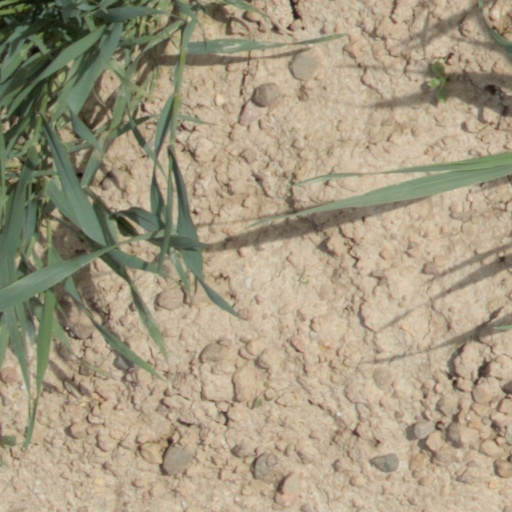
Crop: wheat